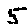
Label: 5